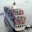
Label: ship